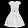
Label: Dress